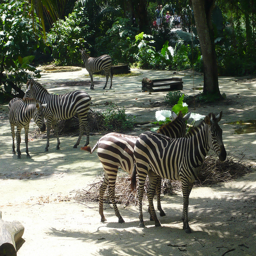
zebras stand next to each other in the zoo.
A group of zebra in a dirt field.
A herd of zebra standing on a dirty field next to a tree.
Several zebra are standing around in a zoo enclosure.
Pack of zebras in a zoo standing together.